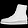
Label: Ankle boot